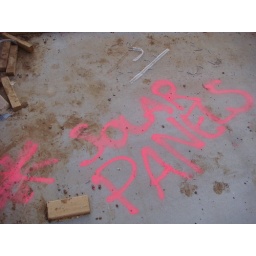
Solar panels on the roof above my office